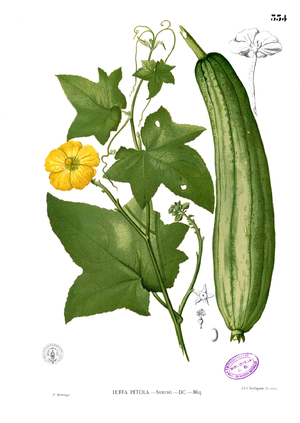
La courge éponge est une plante grimpante de la famille des Cucurbitaceae. On trouve cette courge couramment en Orient et sur tous les marchés d'outre-mer.